Plasmodium coatneyi

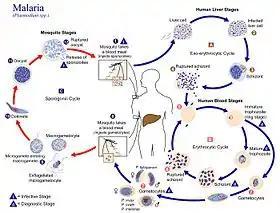
Chart of the genus "Plasmodium" life cycle.

The life cycle of "P. coatneyi" takes the complex form representative of the genus "Plasmodium". When a female "Anopheles" mosquito bites a human, a haploid form of the protozoan called a sporozoite is transferred from the salivary glands into the circulatory system of the human. These motile sporozoites are then taken by the circulatory system to the liver, where they invade the liver cells (hepatocytes).